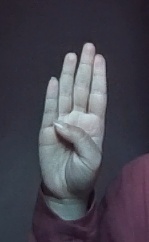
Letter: kaaf